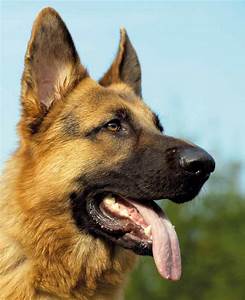
Label: cane